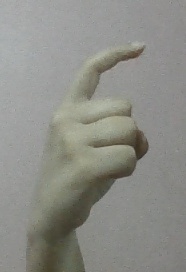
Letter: ra